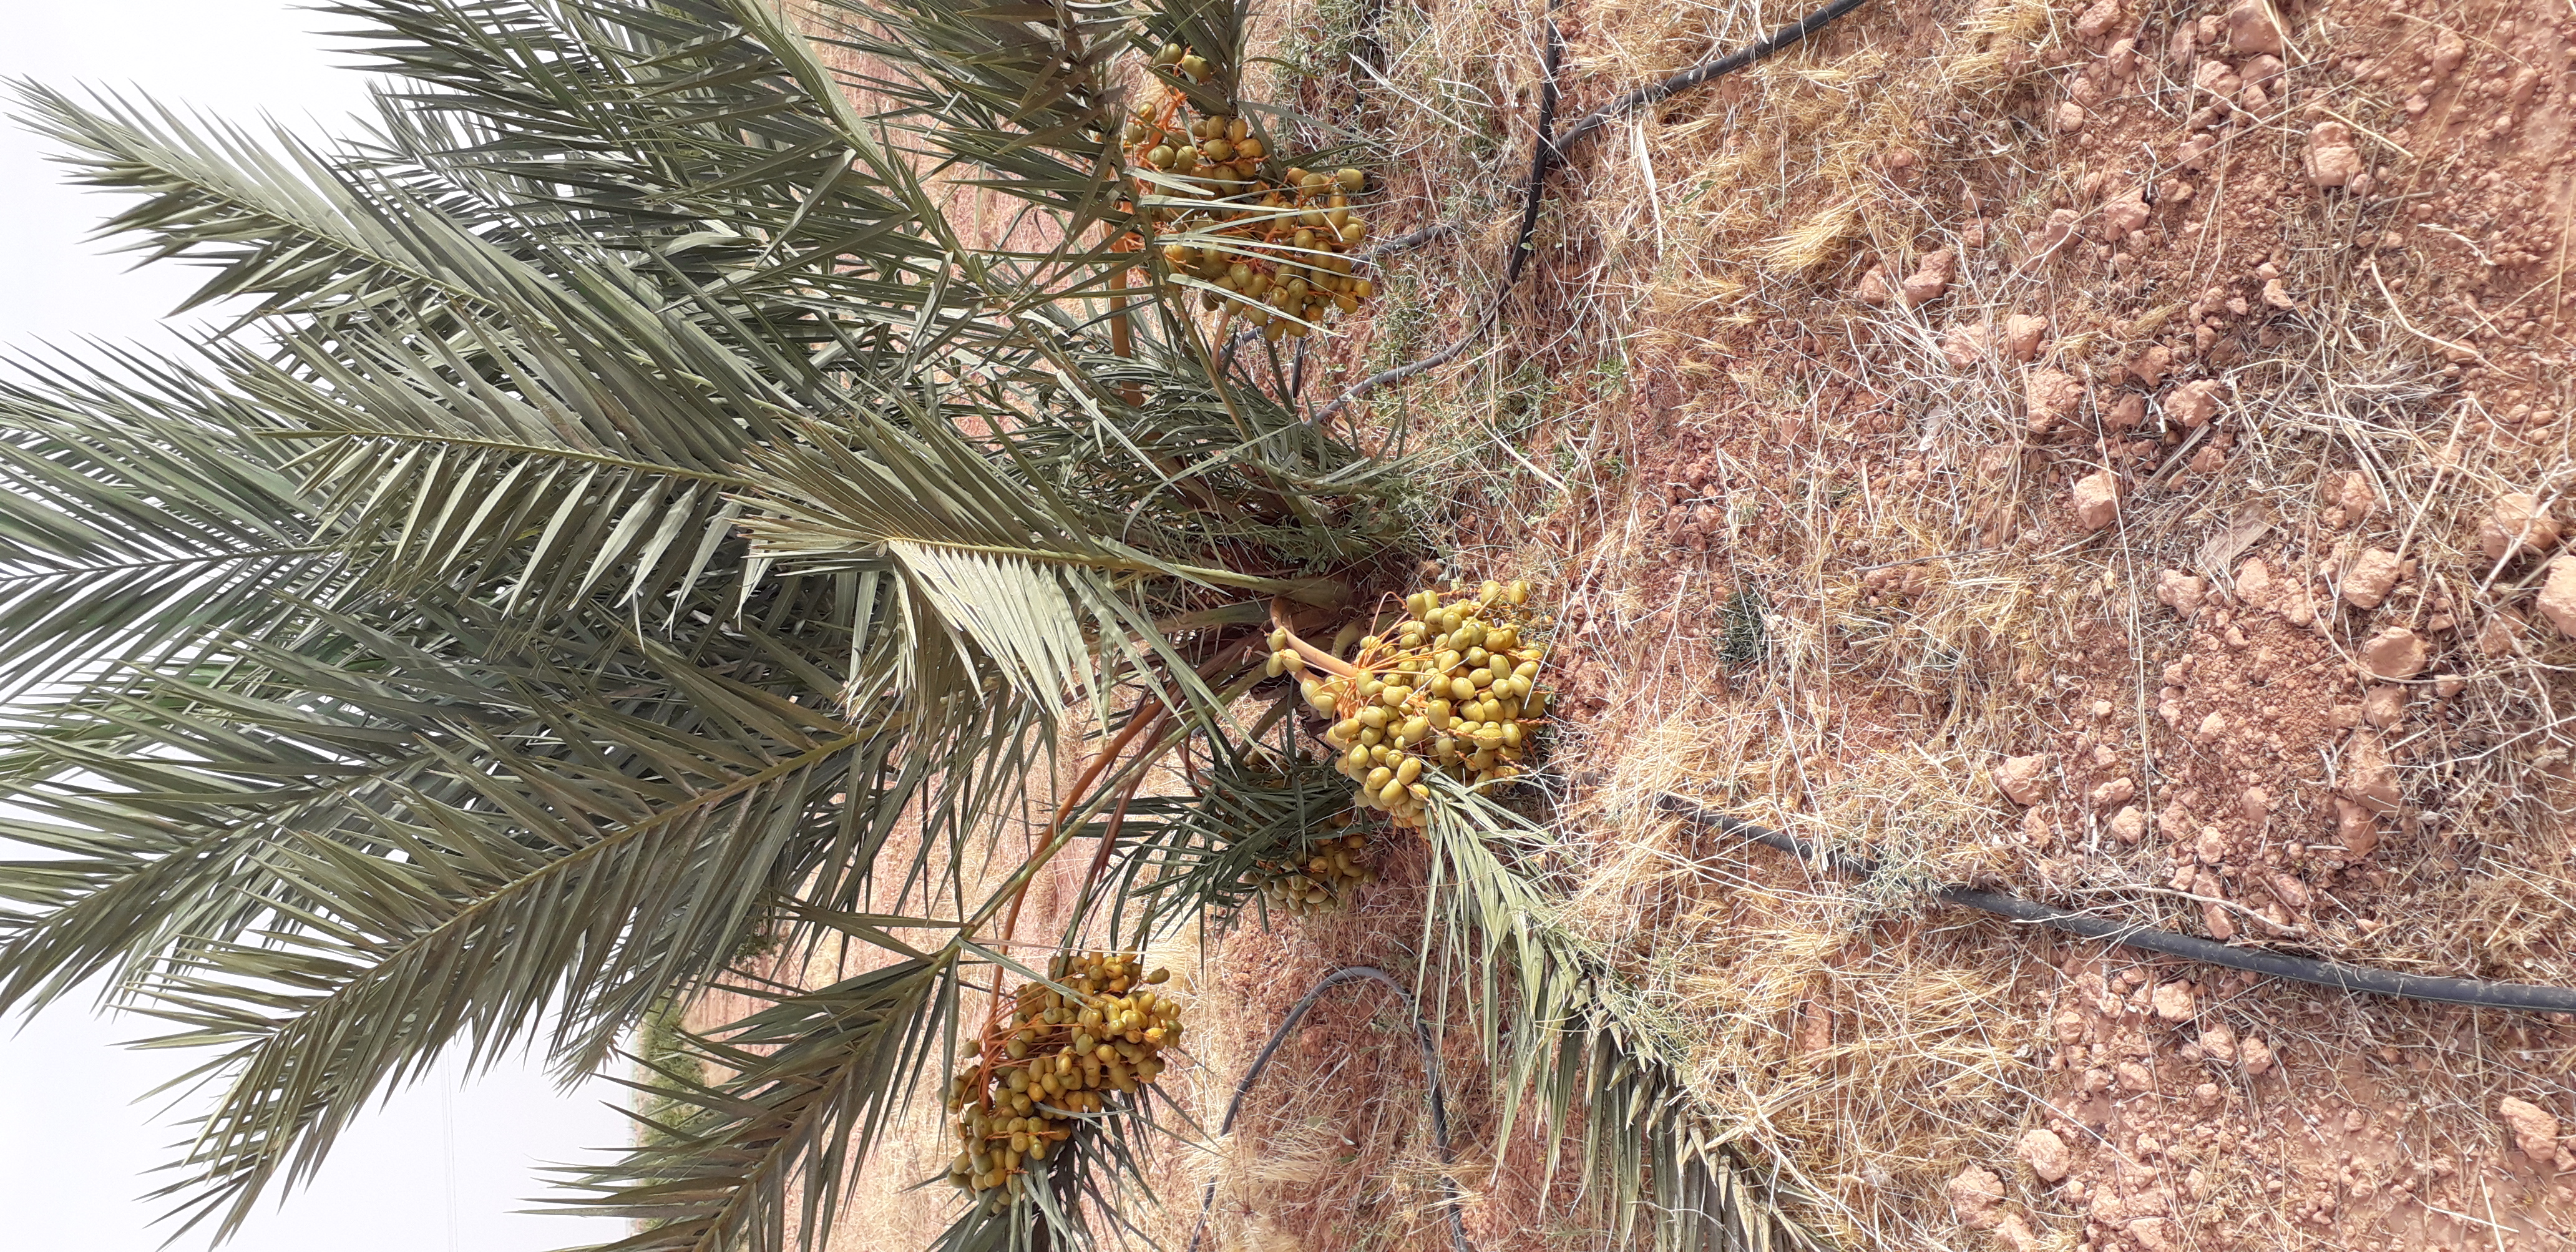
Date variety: Boufagous